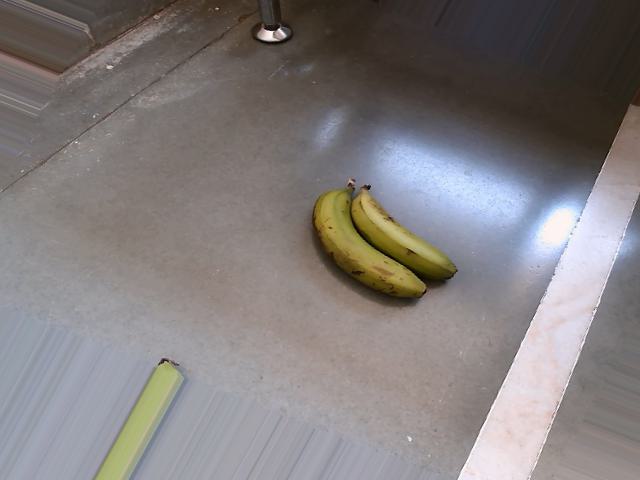
Label: Raw_Banana